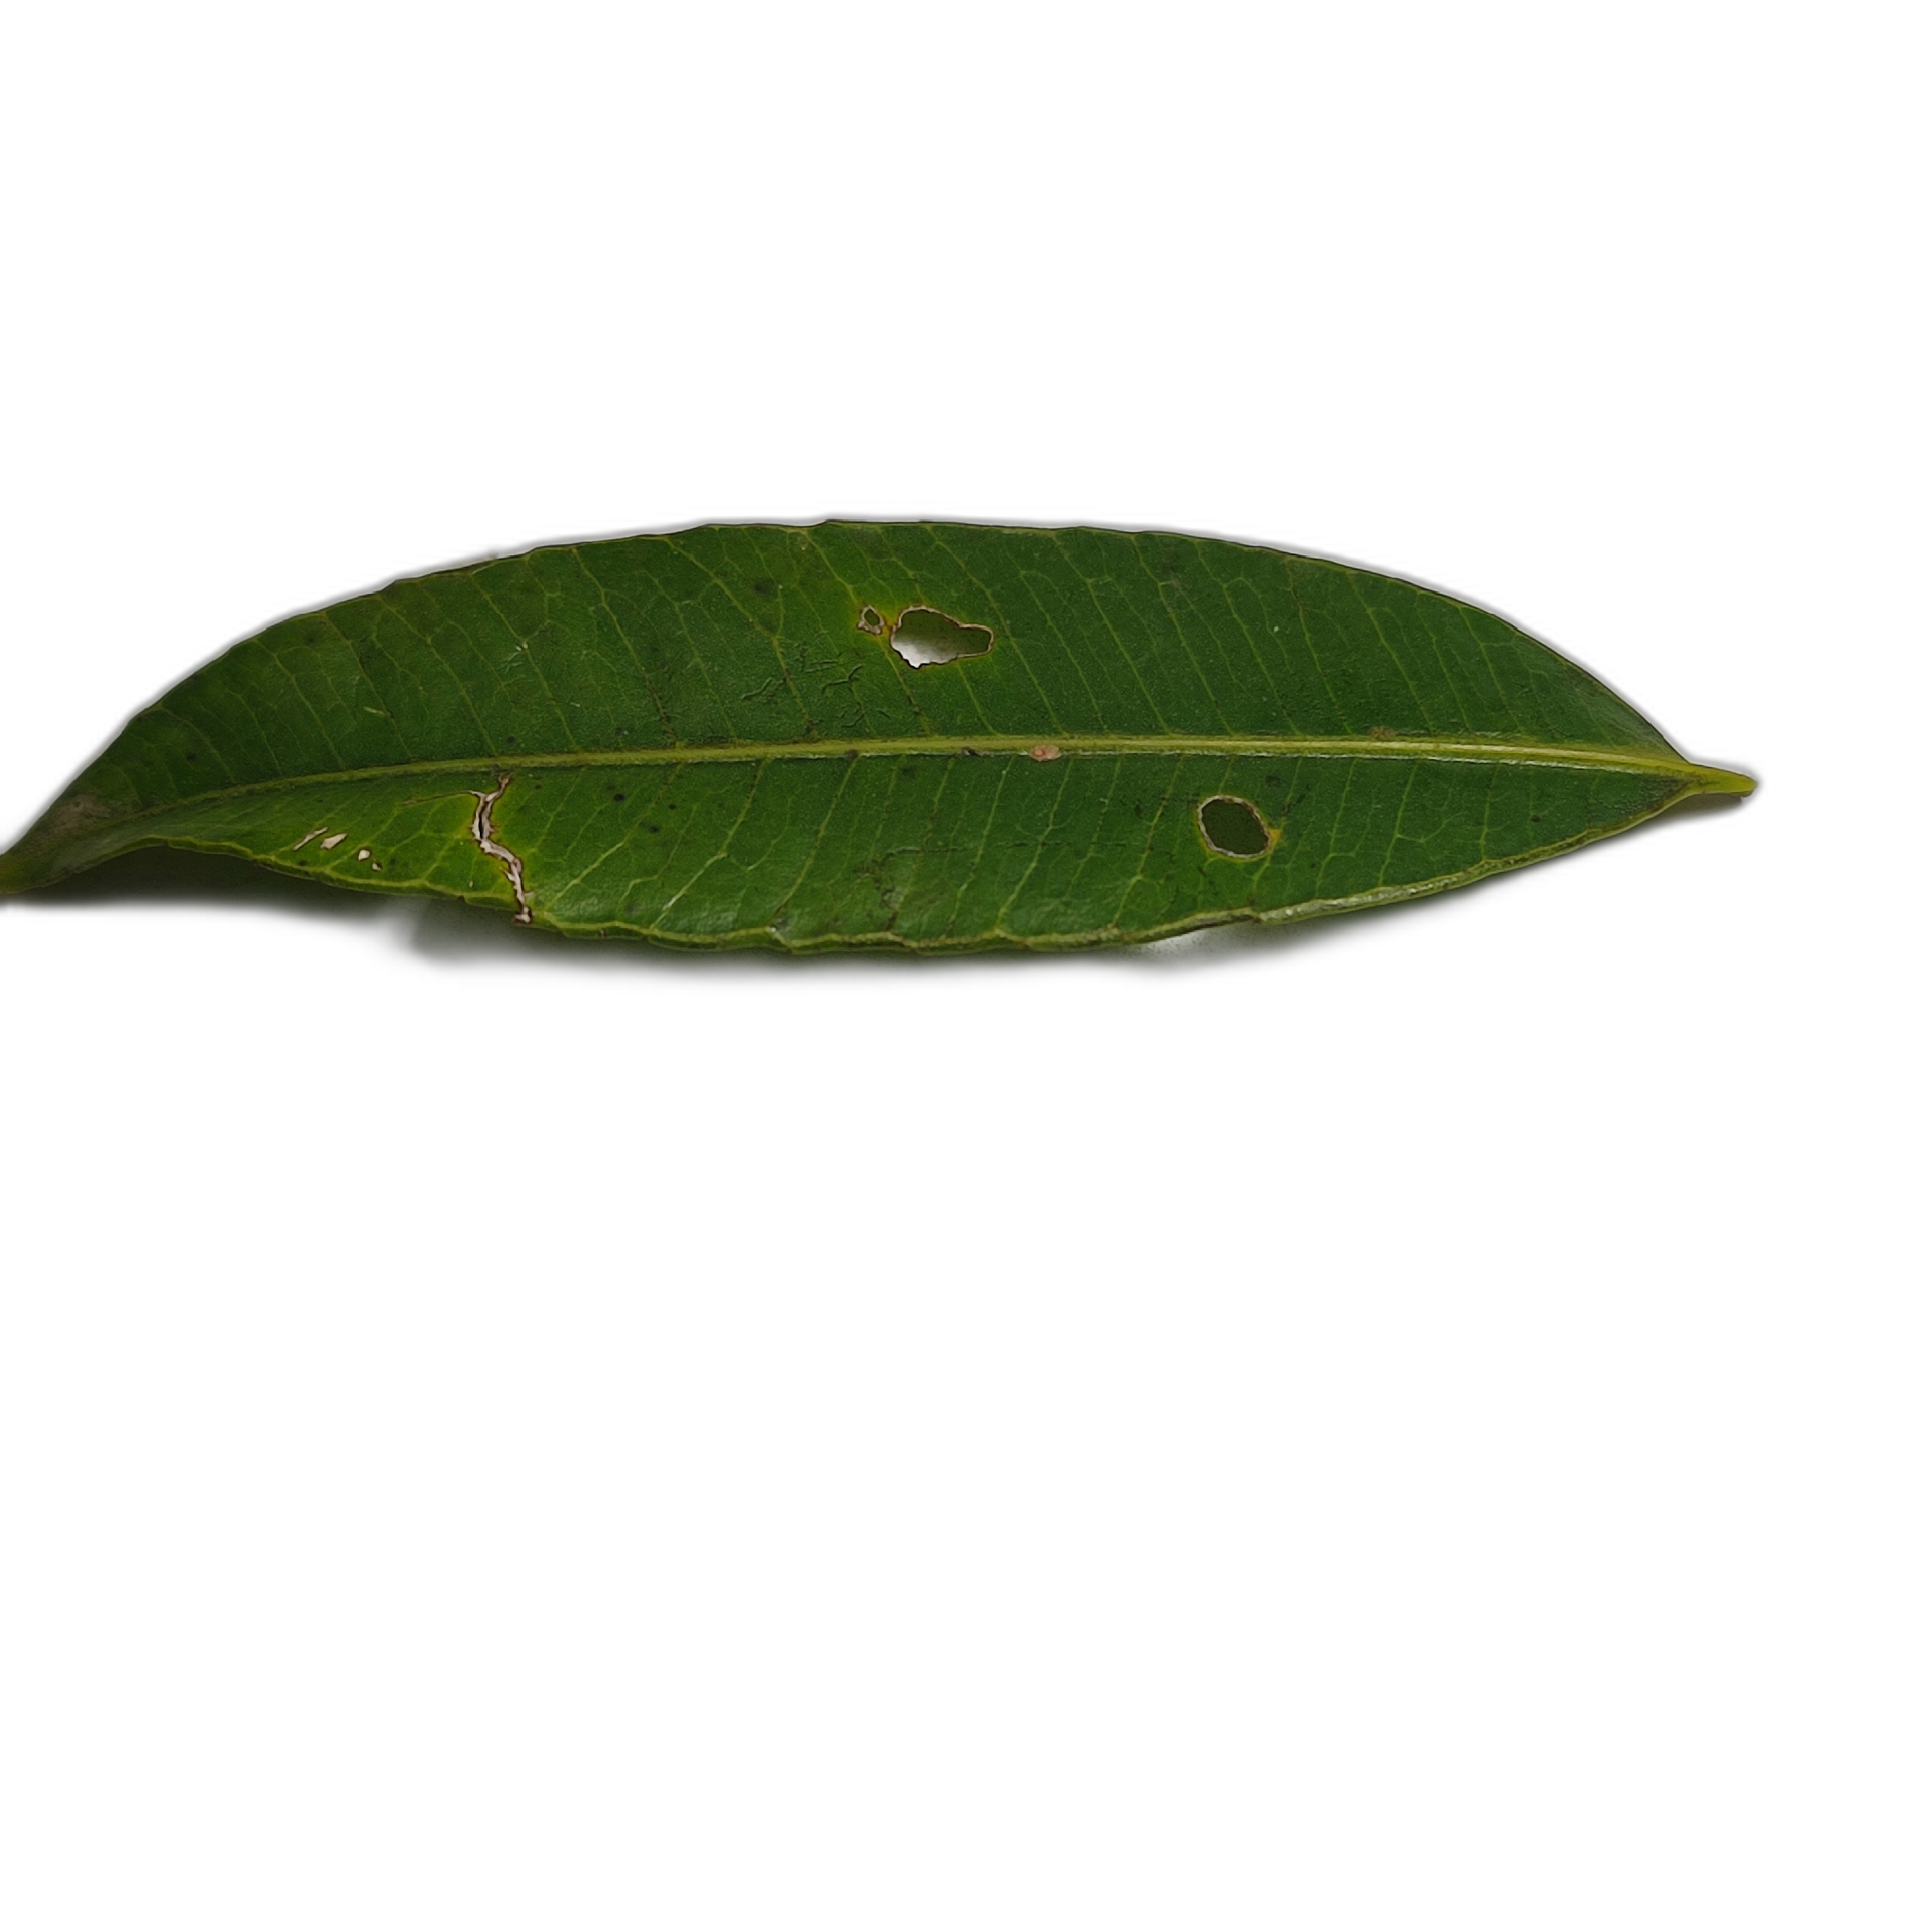
Label: healthy